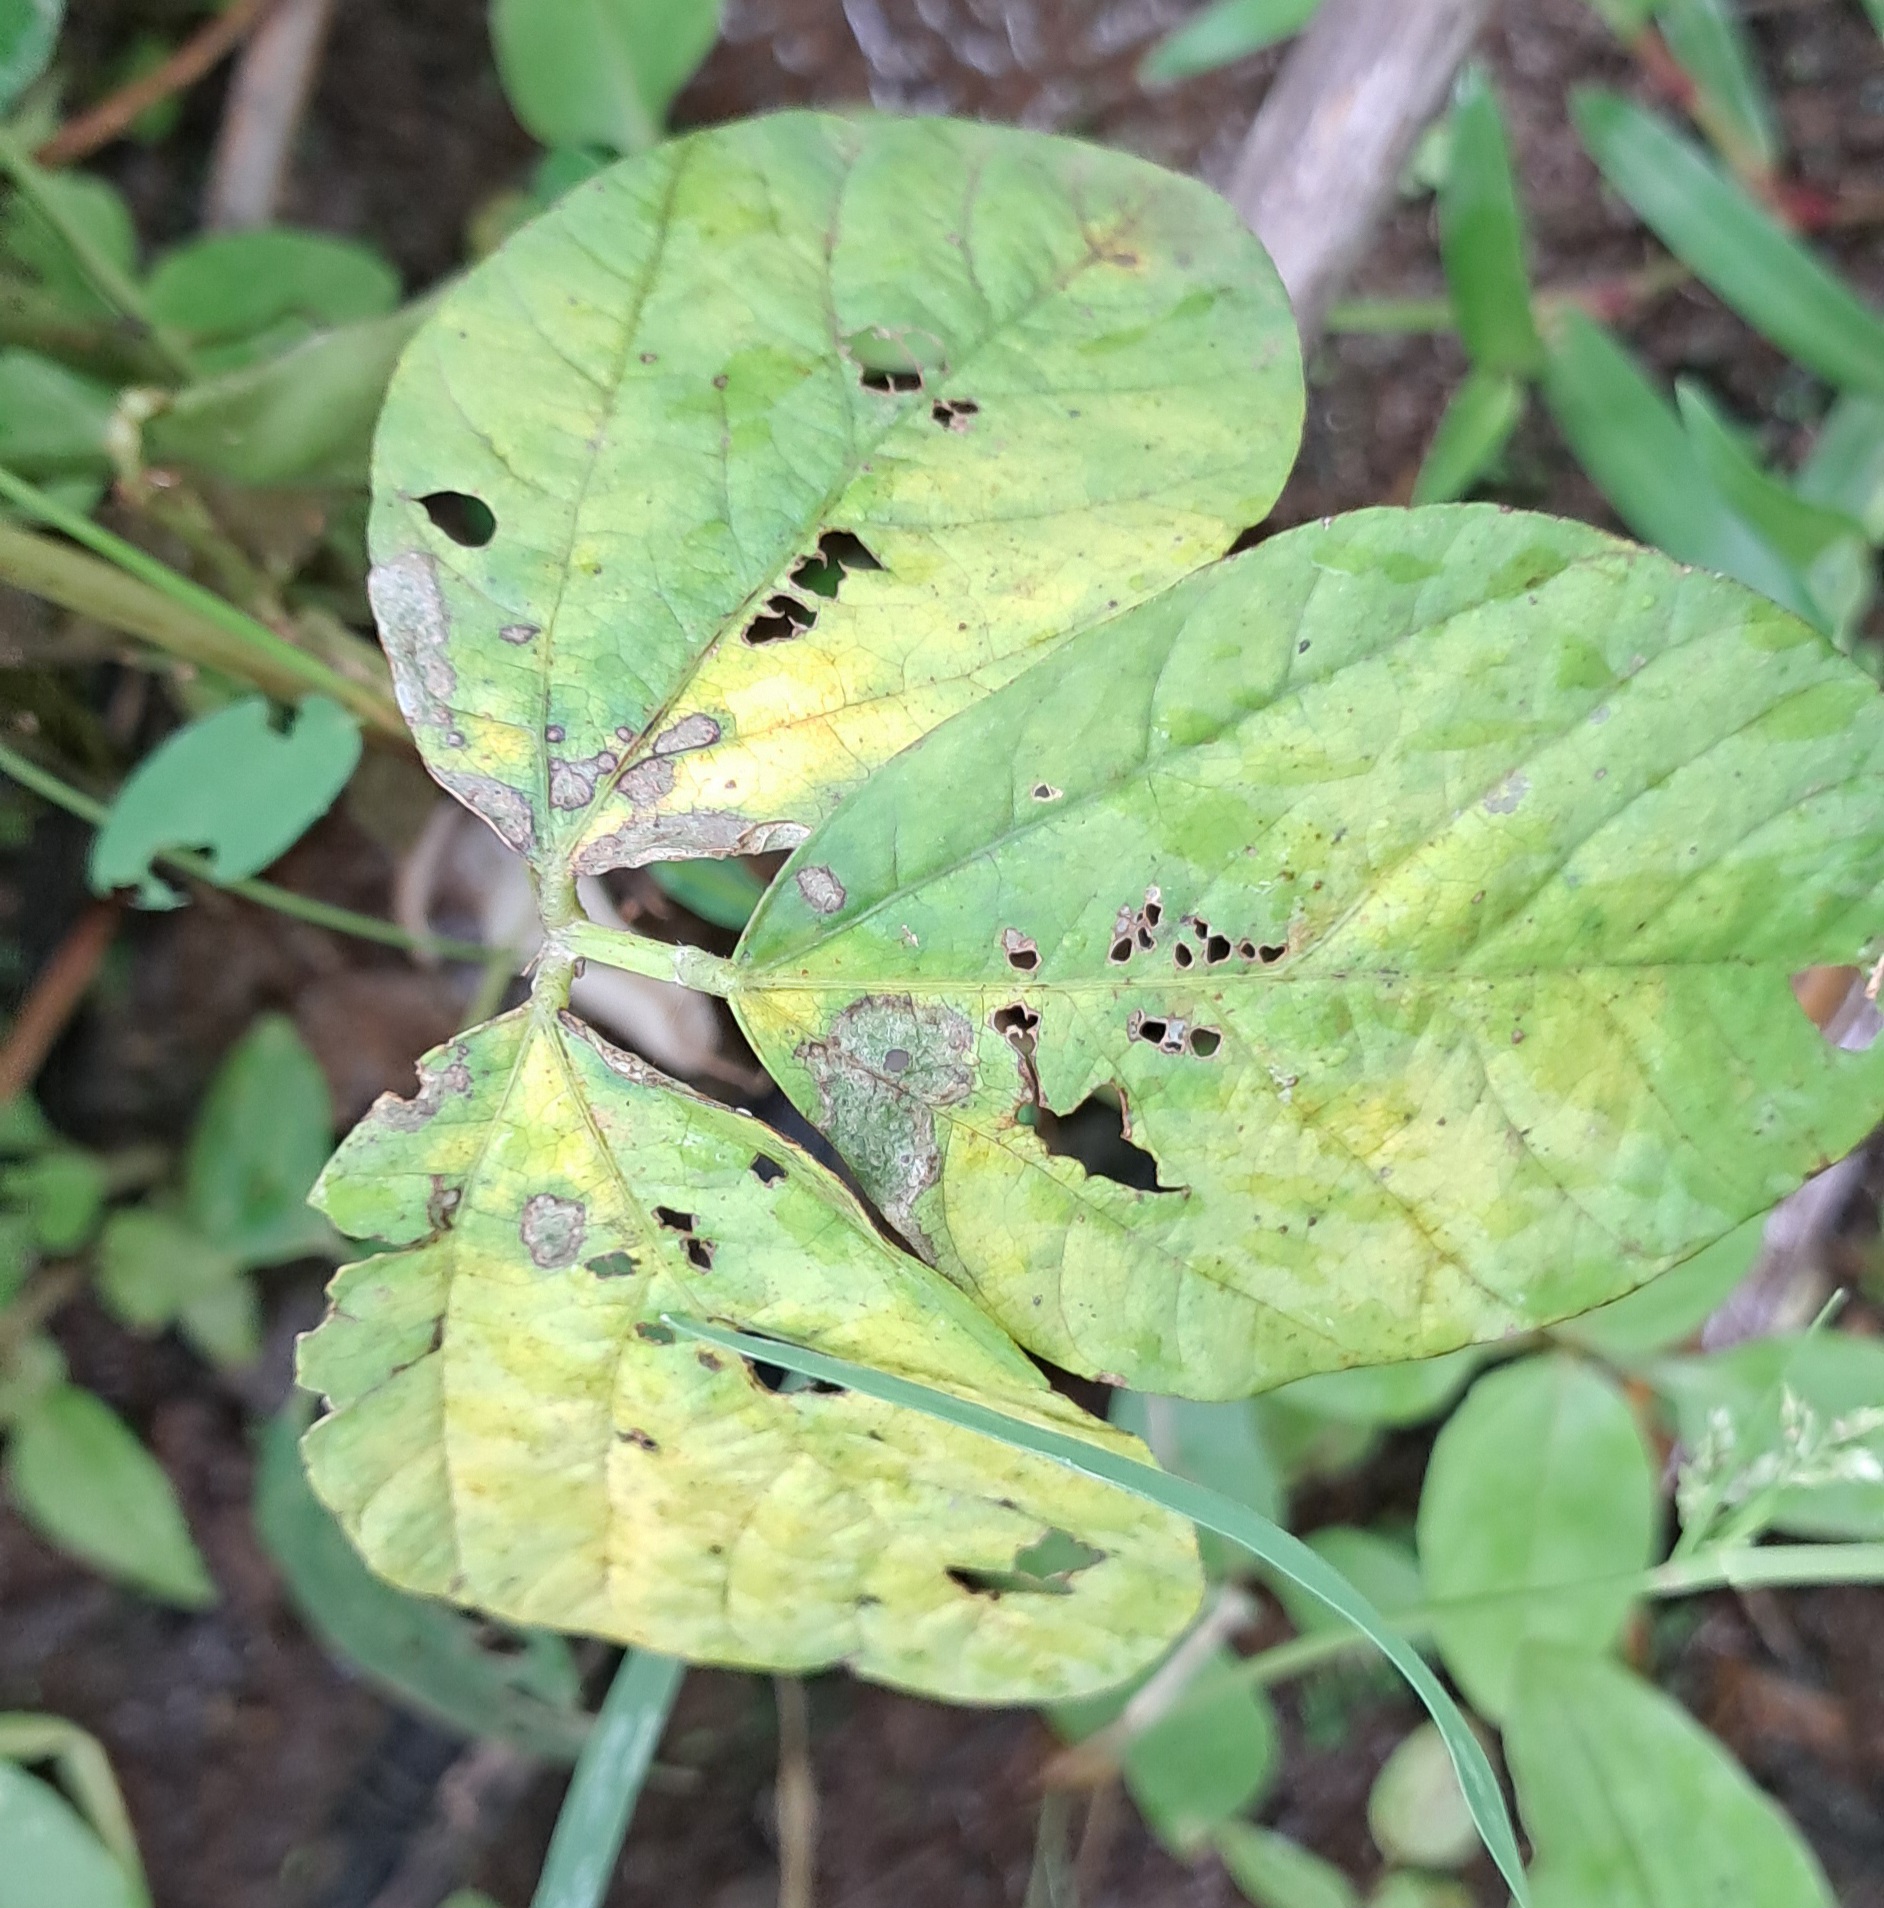
Label: Caterpillar_Semilooper_Pest